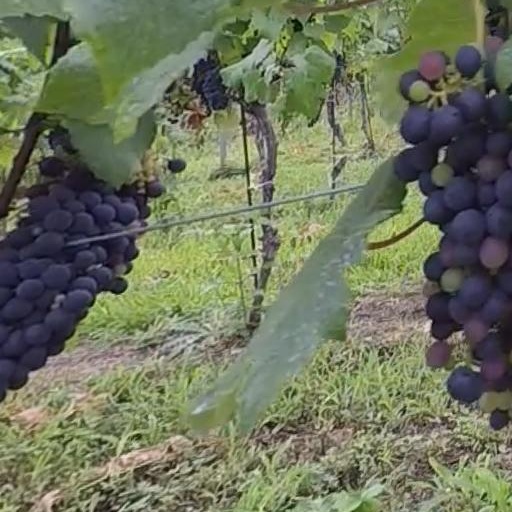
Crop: grape